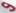
Number: 9